Wales national rugby union team

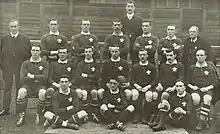
Wales' 1905 team that defeated New Zealand

In 1906, Wales again won the Home Nations Championship, and later that year played South Africa for the first time. Wales were favourites to win the match, but South Africa dominated in the forwards and eventually won 11–0. Two years later, on 12 December 1908, Wales played the touring Australians, who they defeated 9–6.